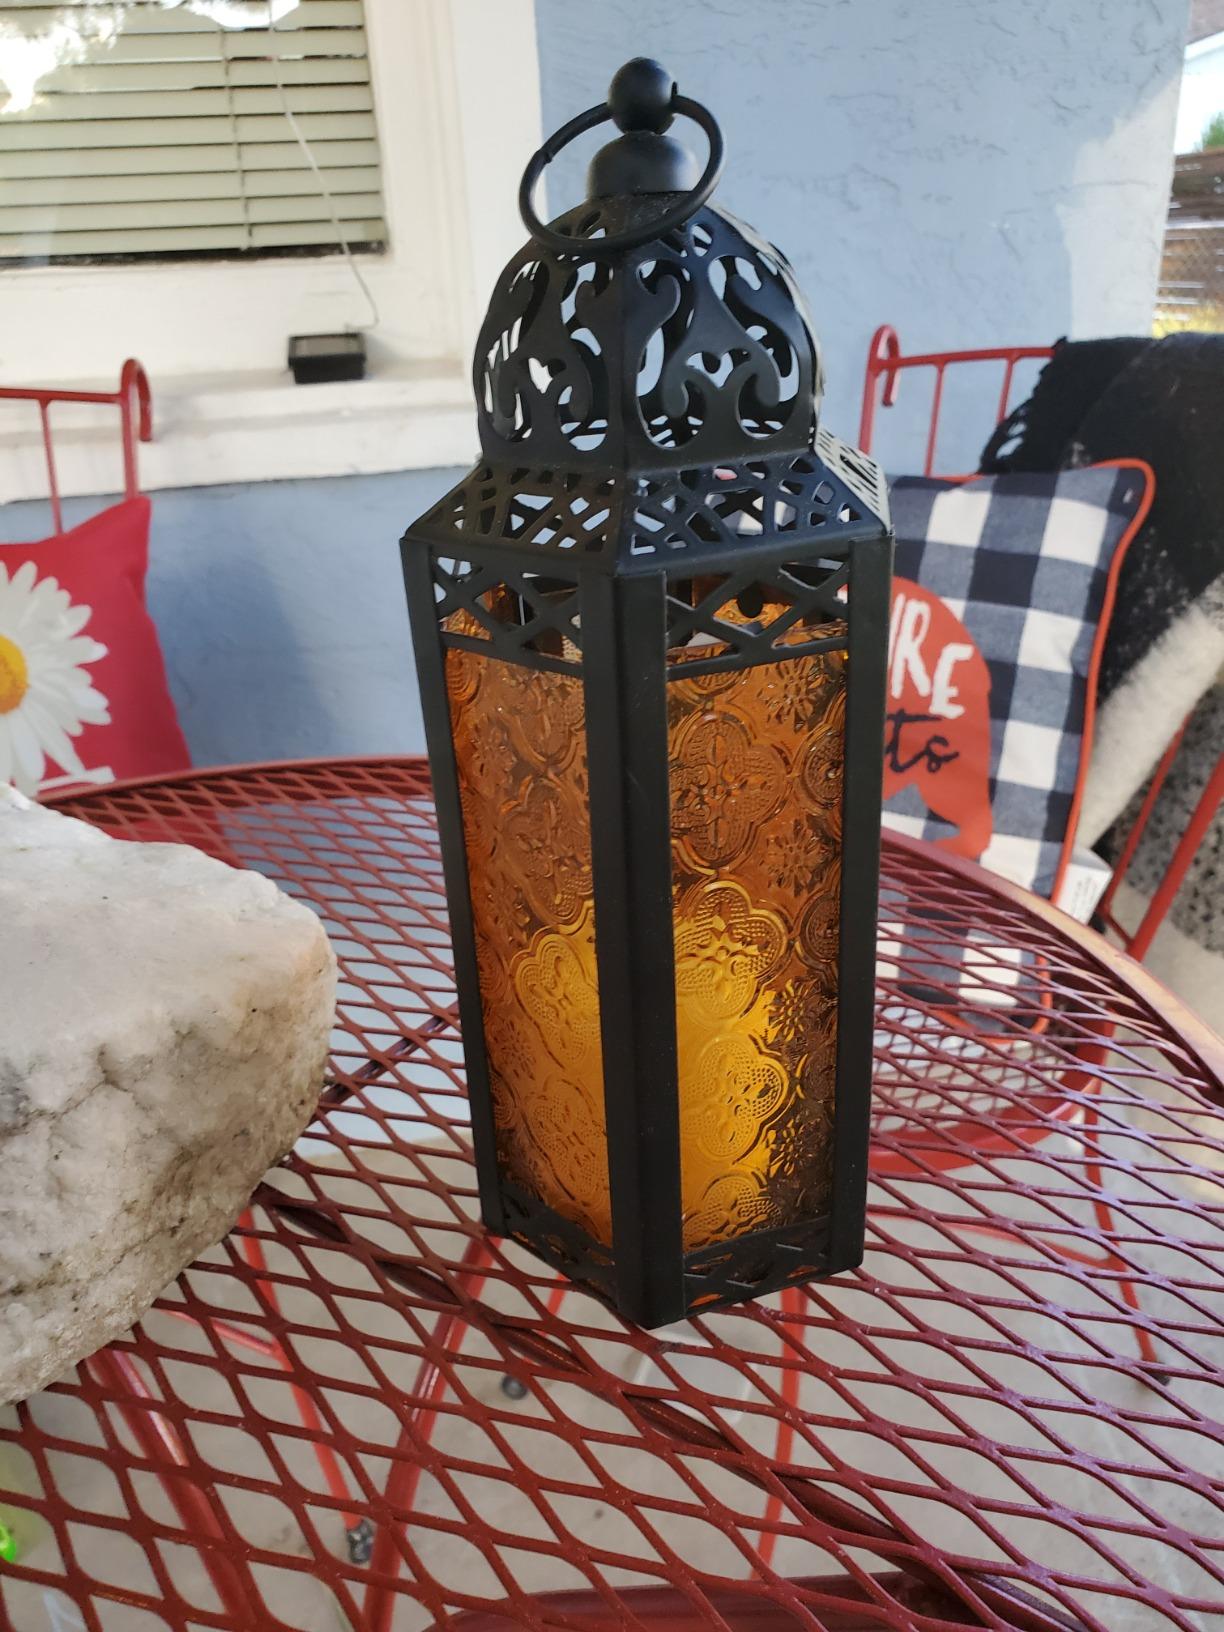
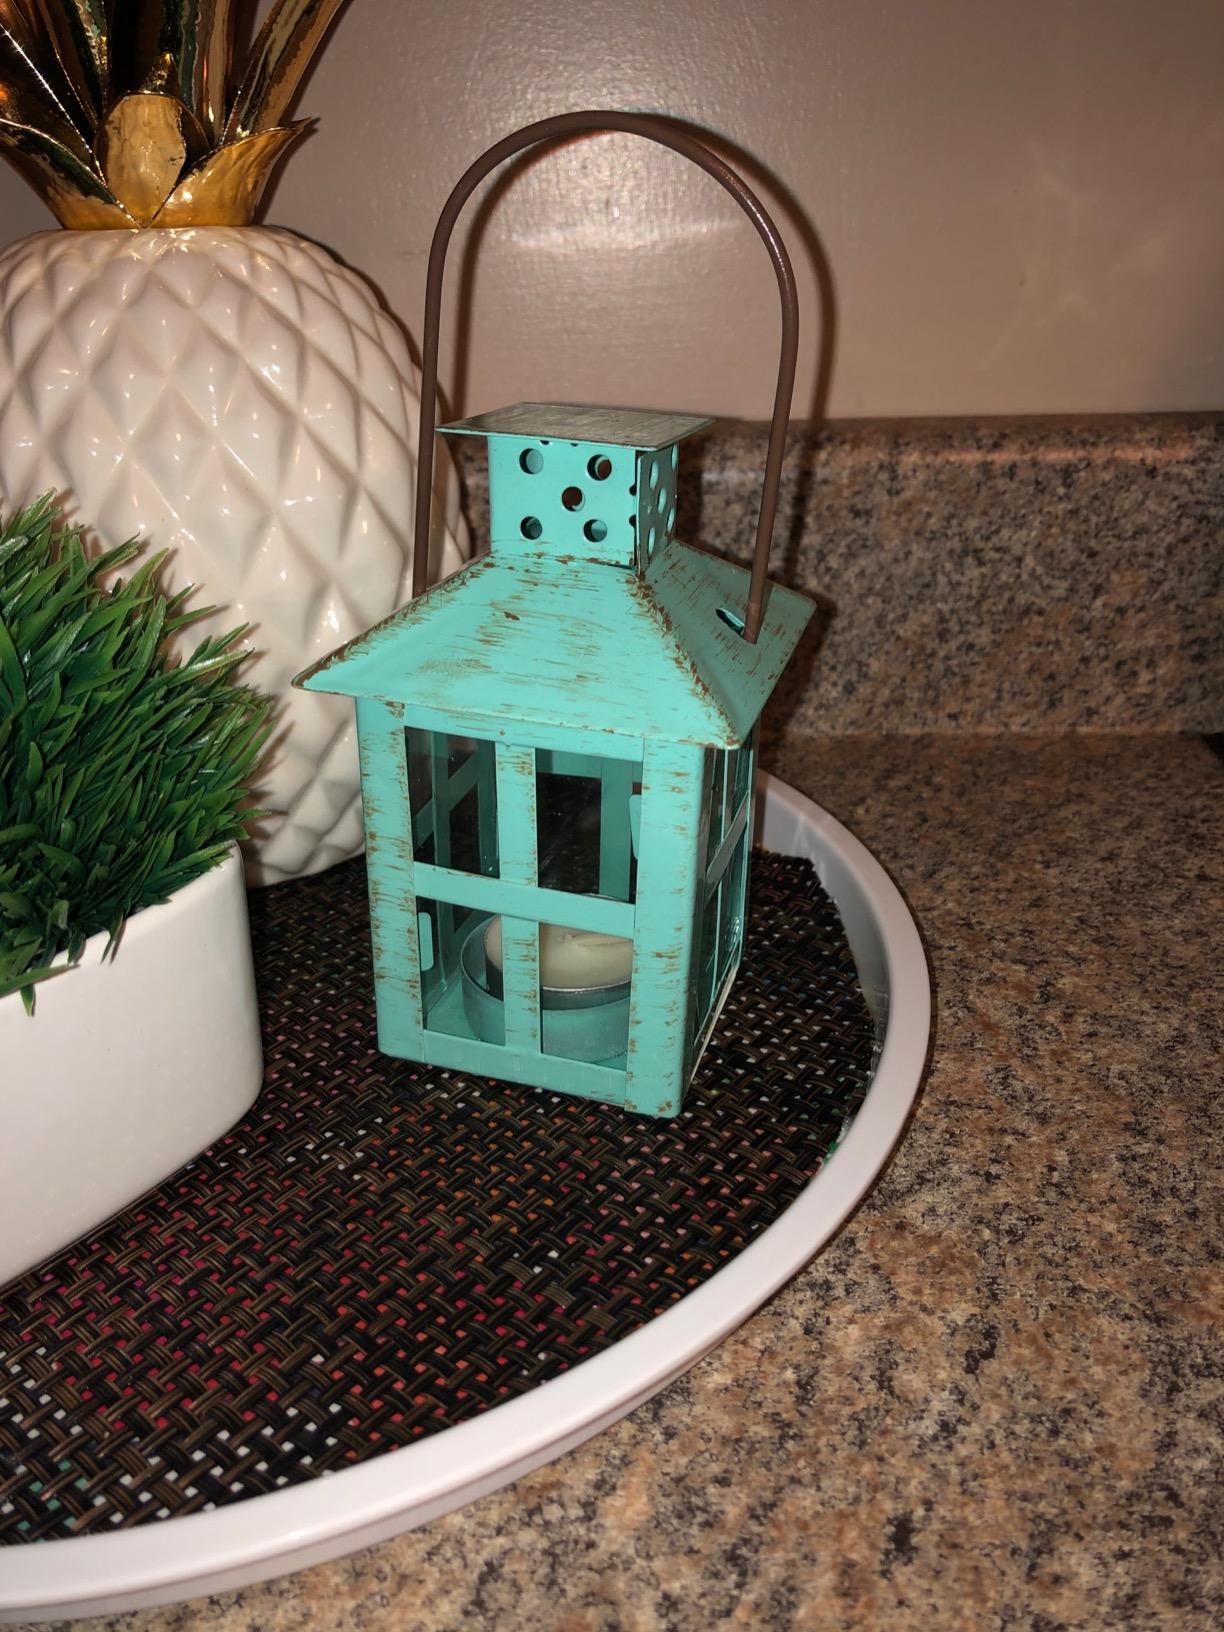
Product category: lantern
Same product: no